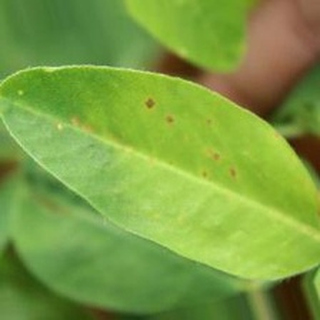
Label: groundnut_early_leaf_spot